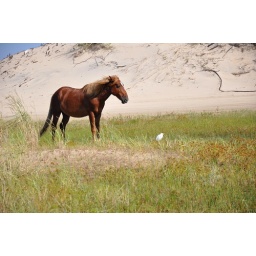
Wild horse in Currituck - brown beauty